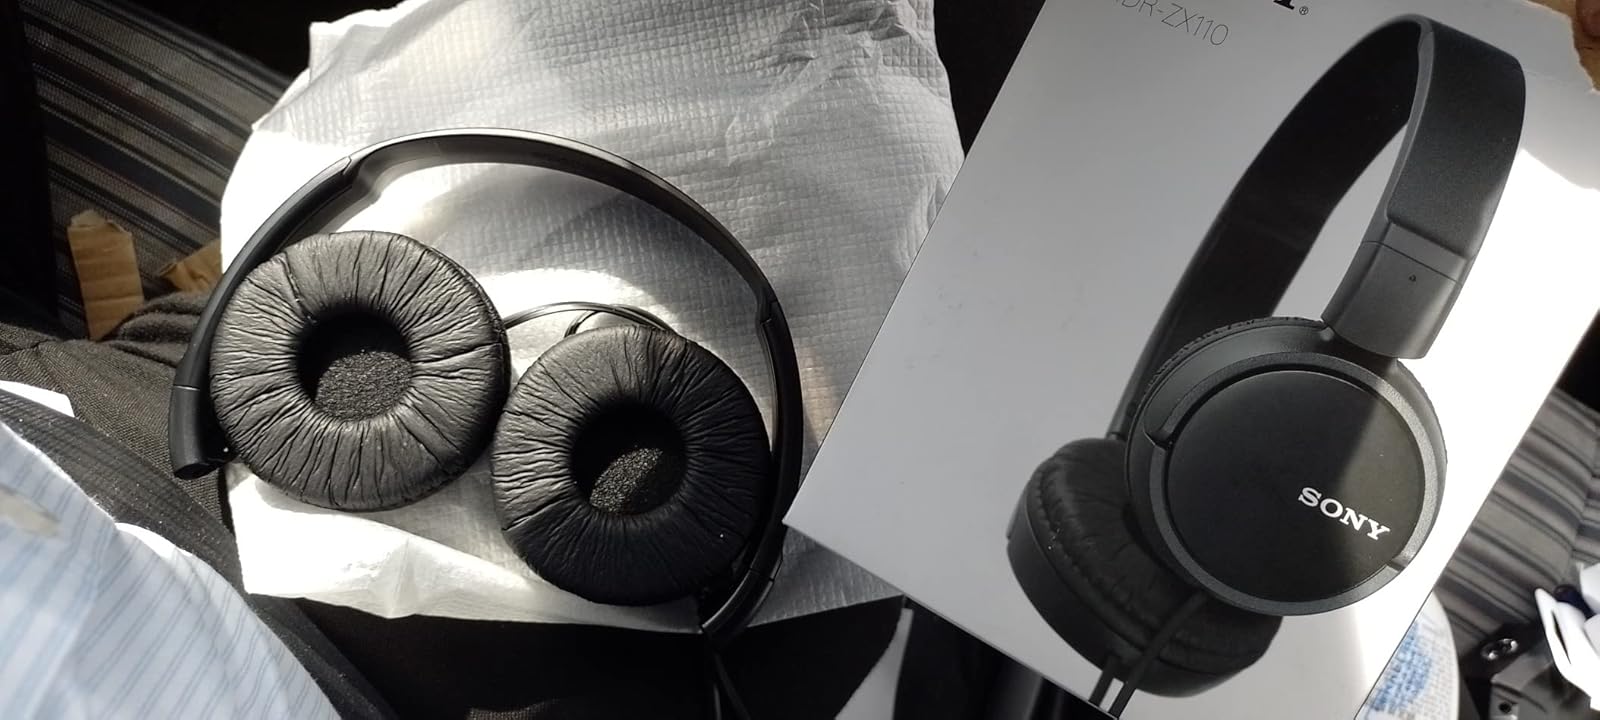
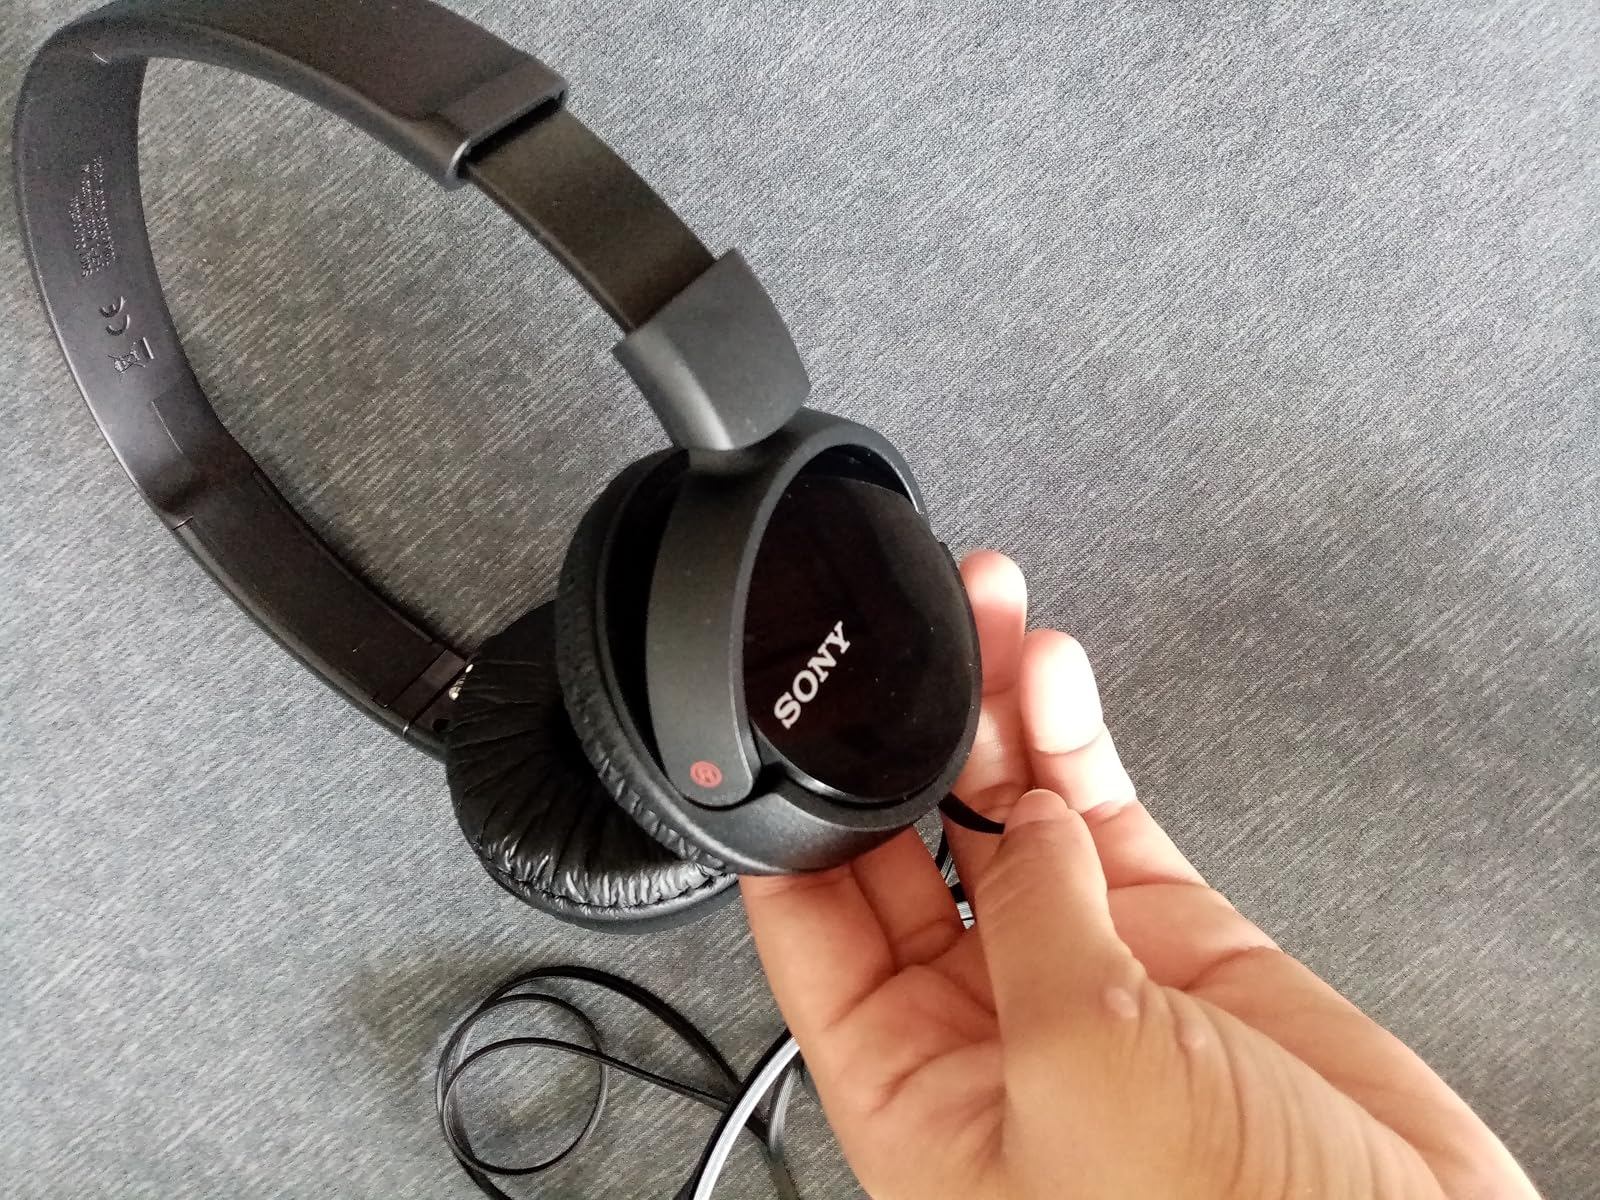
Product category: headphones
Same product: yes